Mamma Mia! (musical)

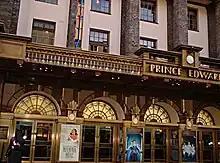
The original home of "Mamma Mia!" The Prince Edward Theatre

"Mamma Mia!" is based on the songs of ABBA, a Swedish pop/dance group active from 1972 to 1982 and one of the most popular international pop groups of all time, repeatedly topping the charts in Europe, North and South America and Australia. Following the premiere of the musical in London in 1999, topped the charts in the United Kingdom again. Producer Judy Craymer met songwriters Björn Ulvaeus and Benny Andersson in 1983 when they were working with Tim Rice on "Chess". It was the song "The Winner Takes It All" that suggested to her the theatrical potential of their pop songs. Though unenthusiastic, the duo were not completely opposed to the idea.